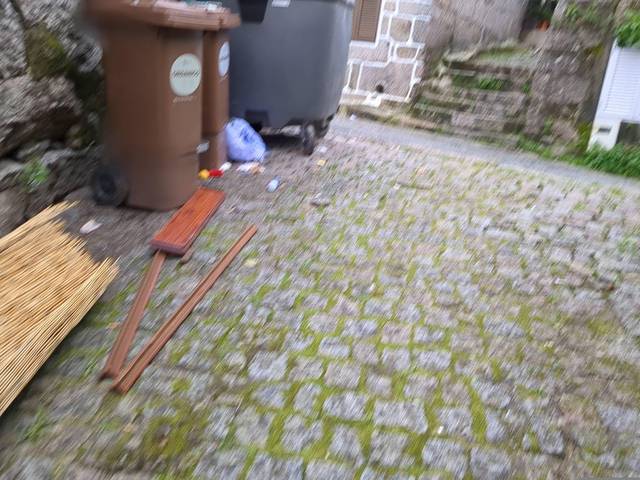
Region: Portugal
Coordinates: 41.451, -8.285